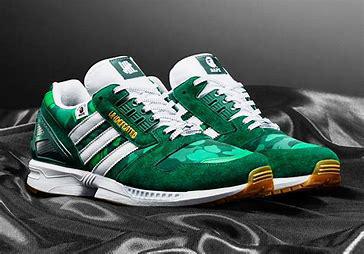
Brand: Adidas
Model: ZX 8000